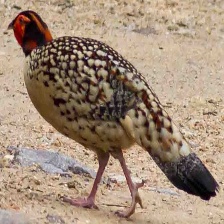
Species: CABOTS TRAGOPAN
Scientific name: TRAGOPAN CABOTI